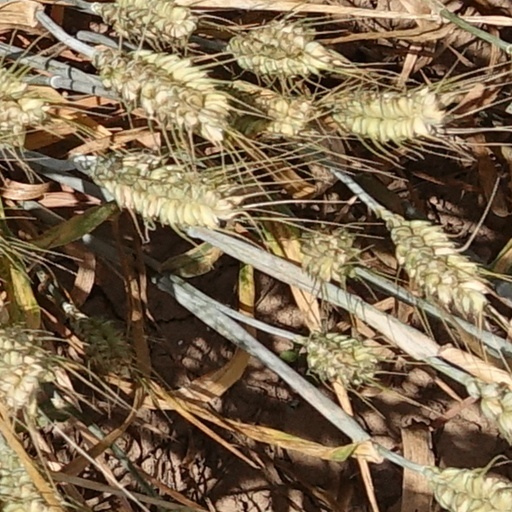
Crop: wheat